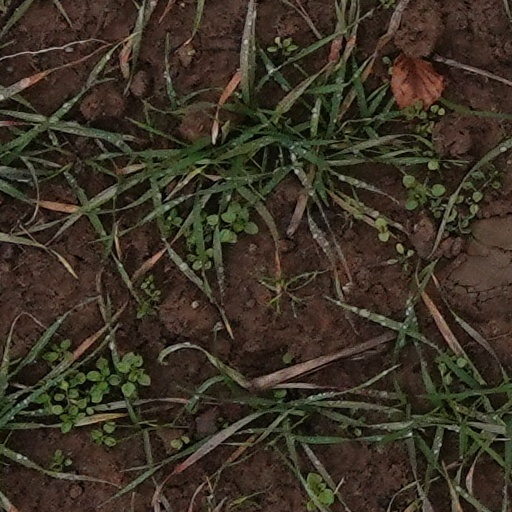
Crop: wheat